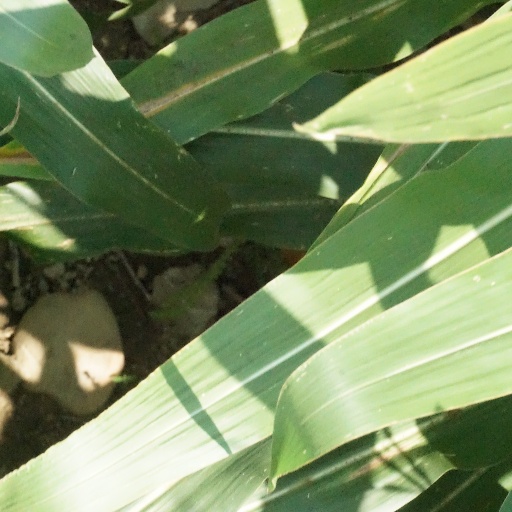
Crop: maize; corn